Ateneo de Davao University

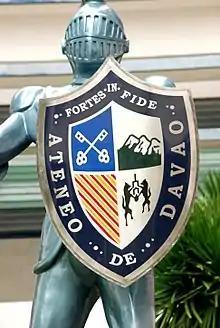
Blue Knight Statue

The Junior High School (JHS) Unit's incumbent principal Camila V. Samblaceño assumed the post on April 1, 2020, replacing Fr. Michael I. Pineda, S.J. after his nine years of service in the campus.